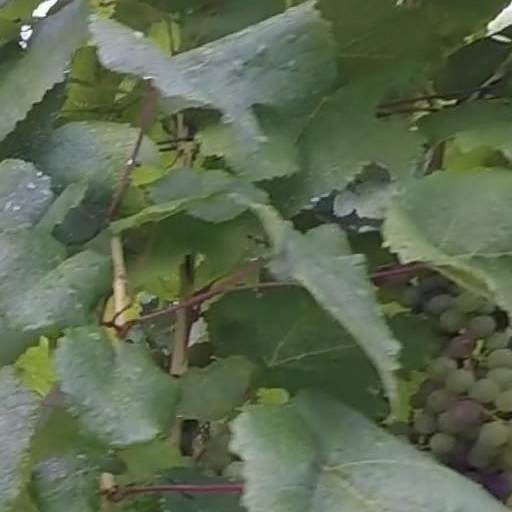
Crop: grape